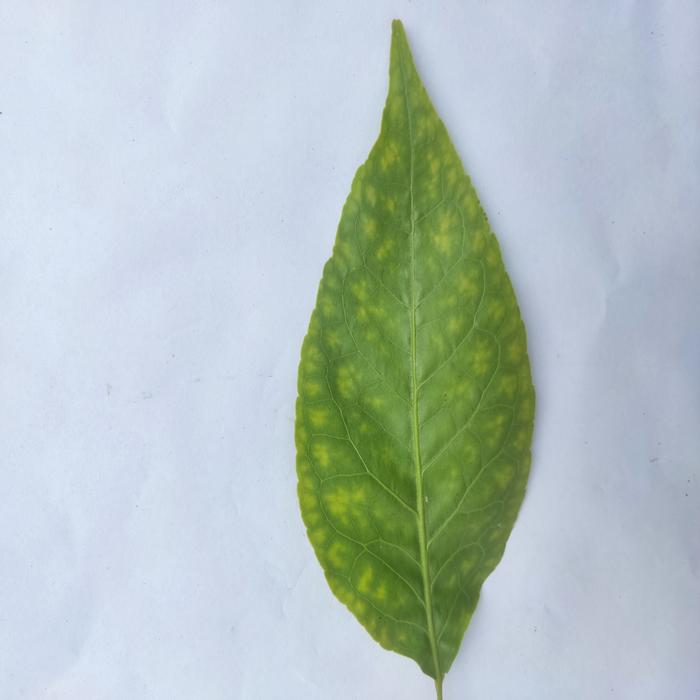
Crop: Aegle Marmelos
Leaf condition: Leaf_Spot